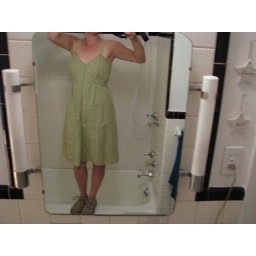
this is the only way i can approximate a full length mirror in my house